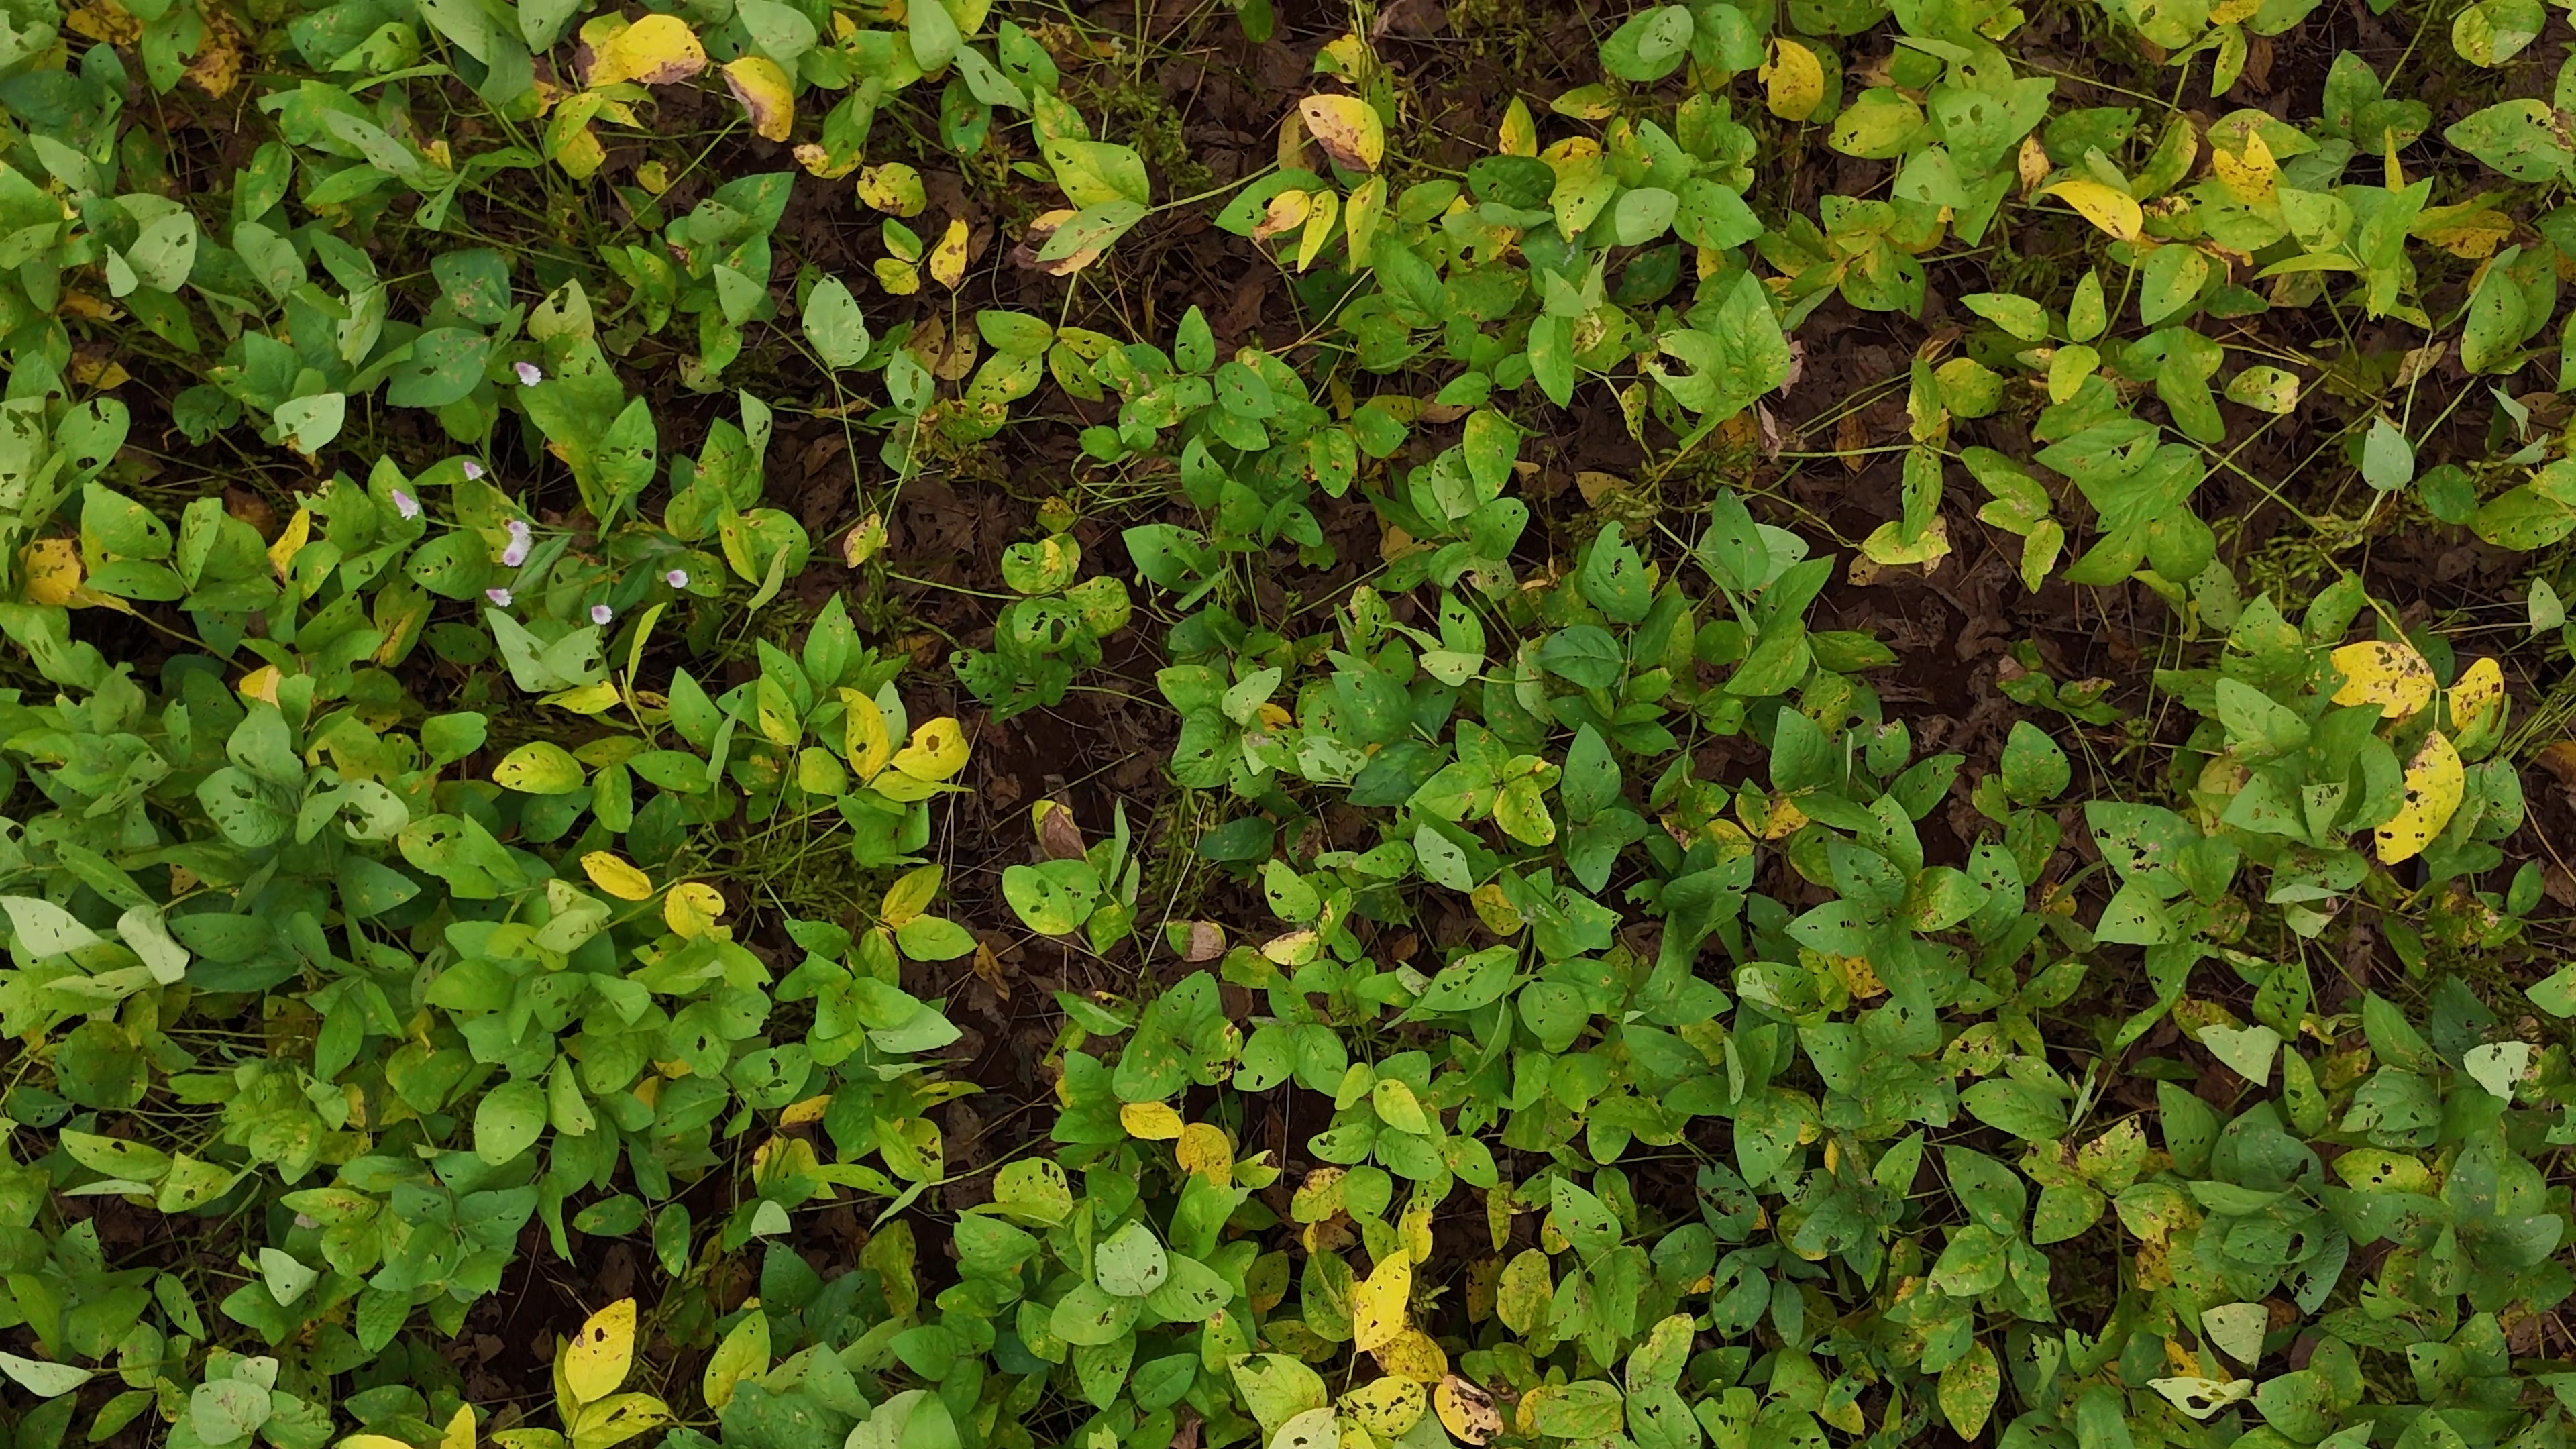
Label: Rust